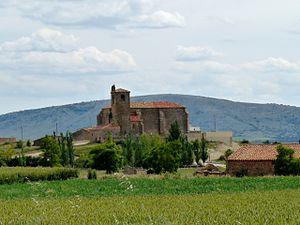
Pozalmuro est une commune espagnole de la province de Soria en Castille-et-León.